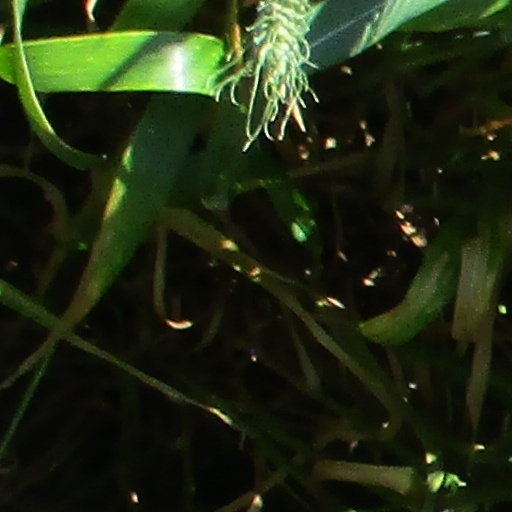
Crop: wheat